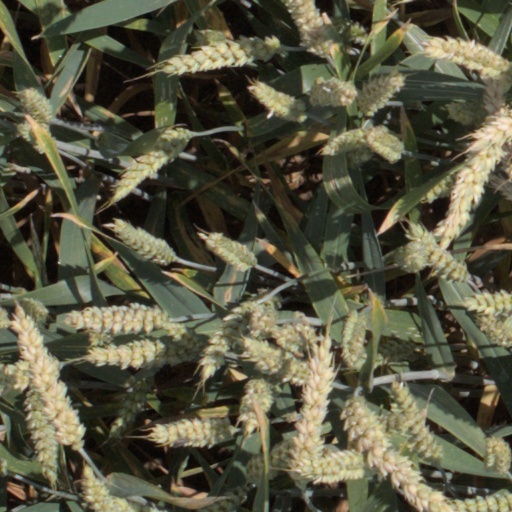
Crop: wheat